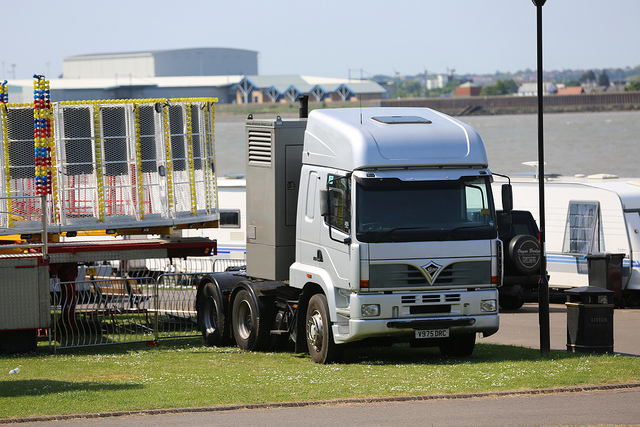
A small truck parked near a carnival ride.

A truck is backed up to a carnival ride.

A TRUCK USED TO HAUL FAIR EQUIPMENT PARKED UNTIL THE FAIR IS OVER

The semi trailer truck is parked near the bay.

Tractor truck with generator to power carnival ride